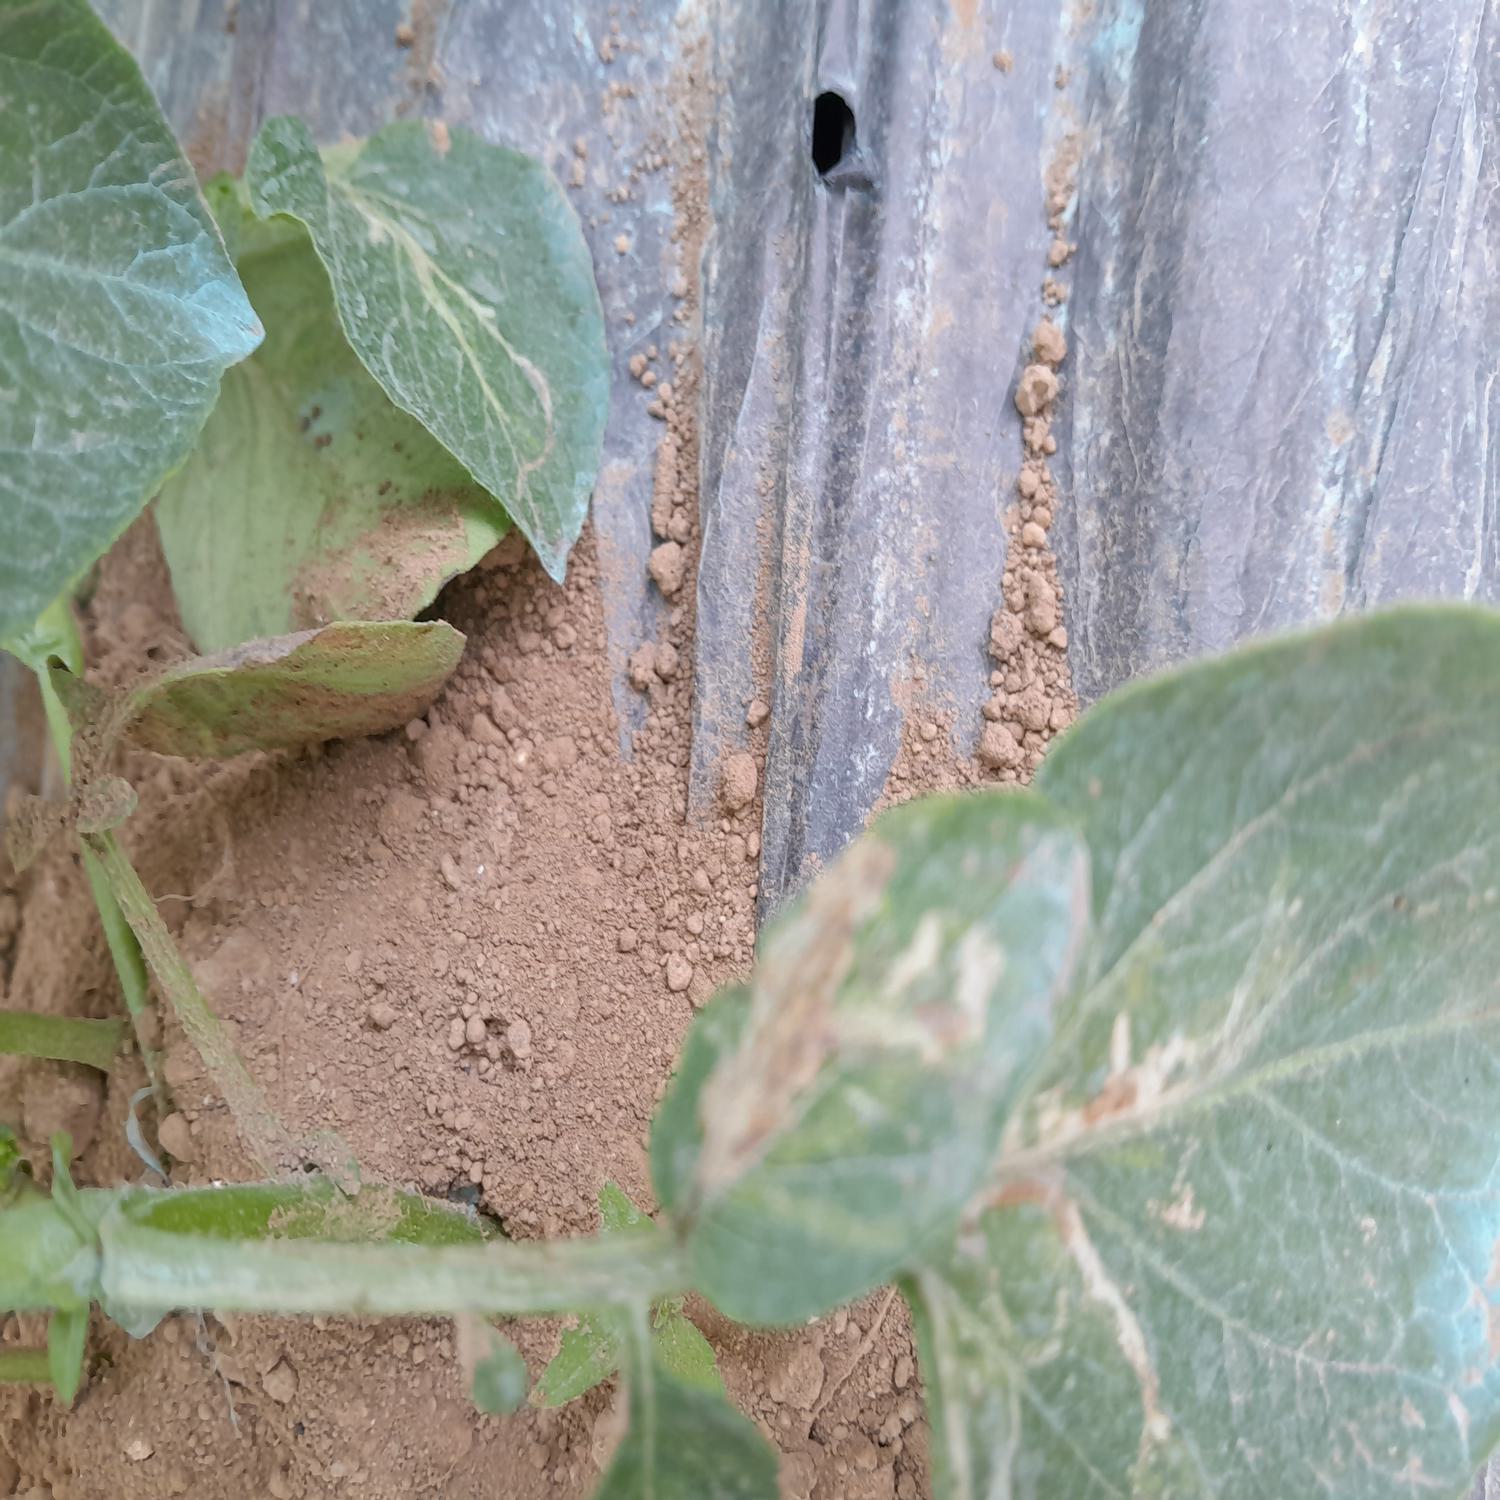
Label: Pest